Thomas Laidlaw (politician)

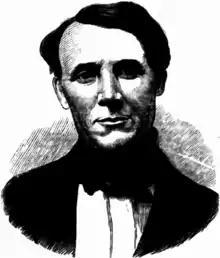
Thomas Laidlaw

He was born at Melrose in Roxburghshire to merchant Alexander Laidlaw and Helen Cochrane. A banker, he migrated to New South Wales in 1839 and settled at Yass, where he became a partner in a general store. In 1841 he married Catherine Galvin, however she died the following year and they had no children.